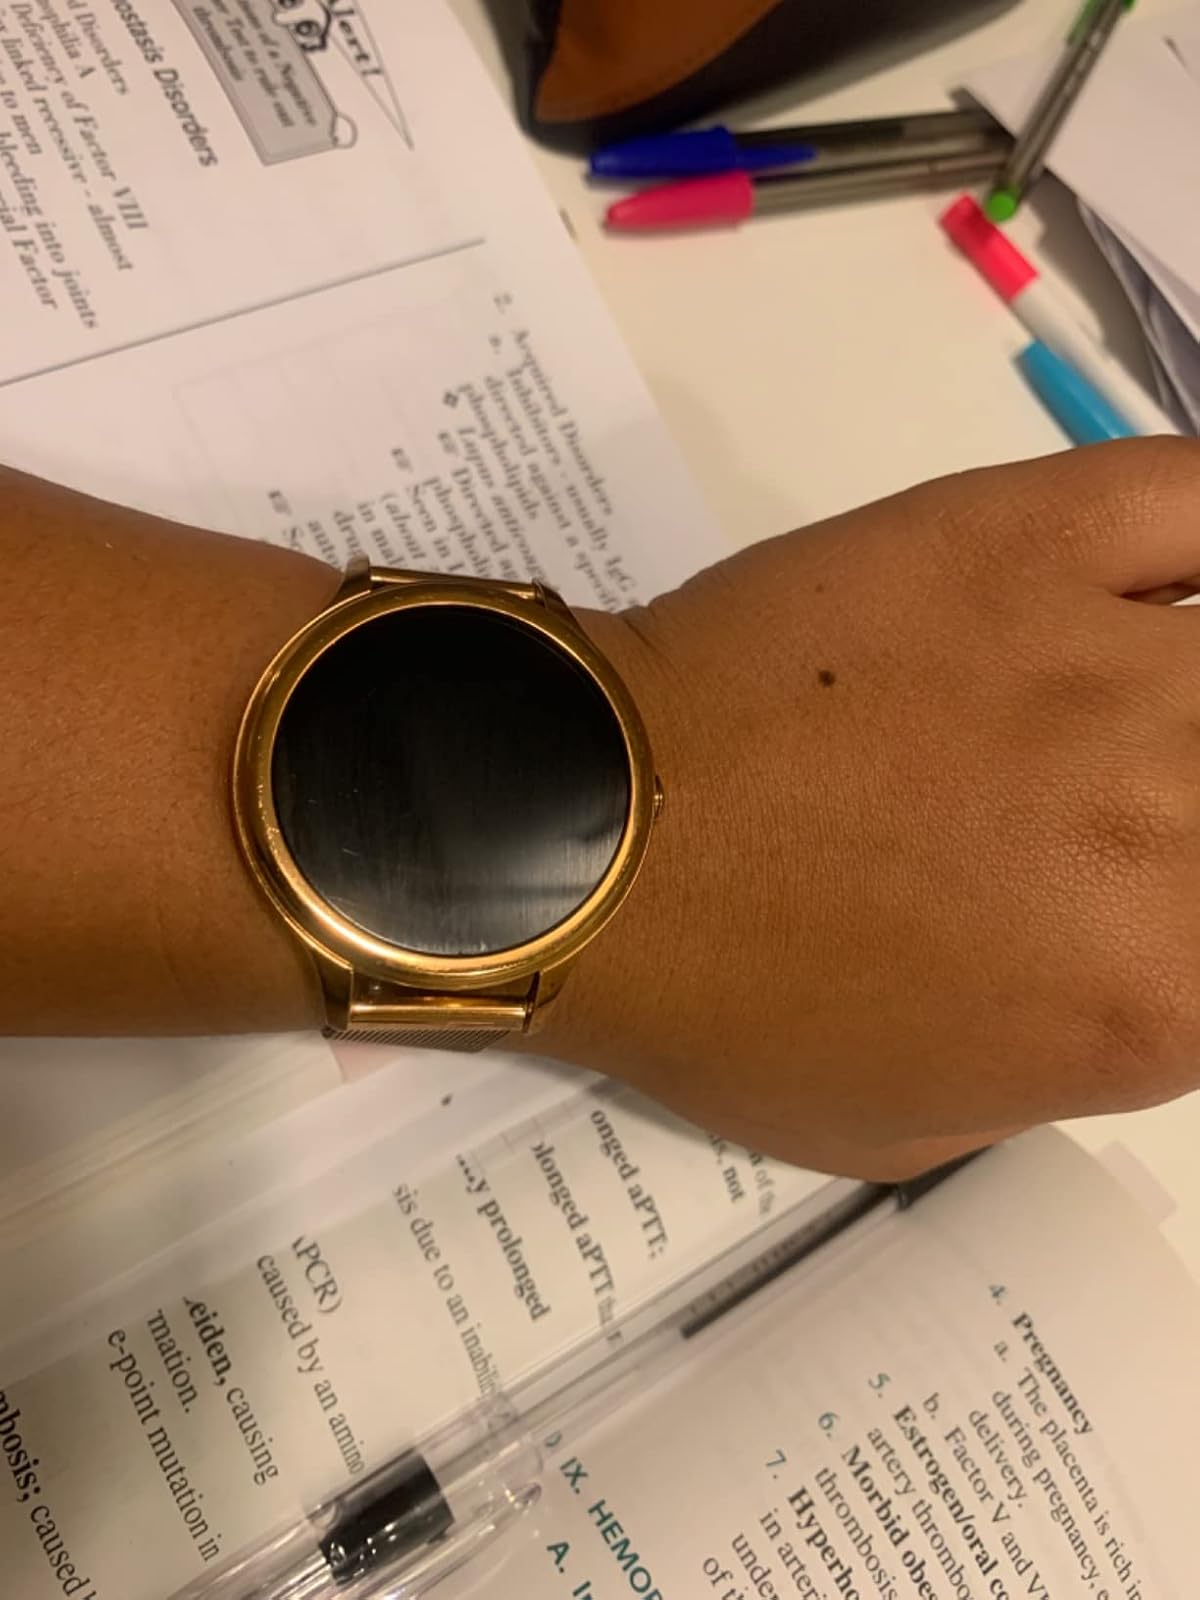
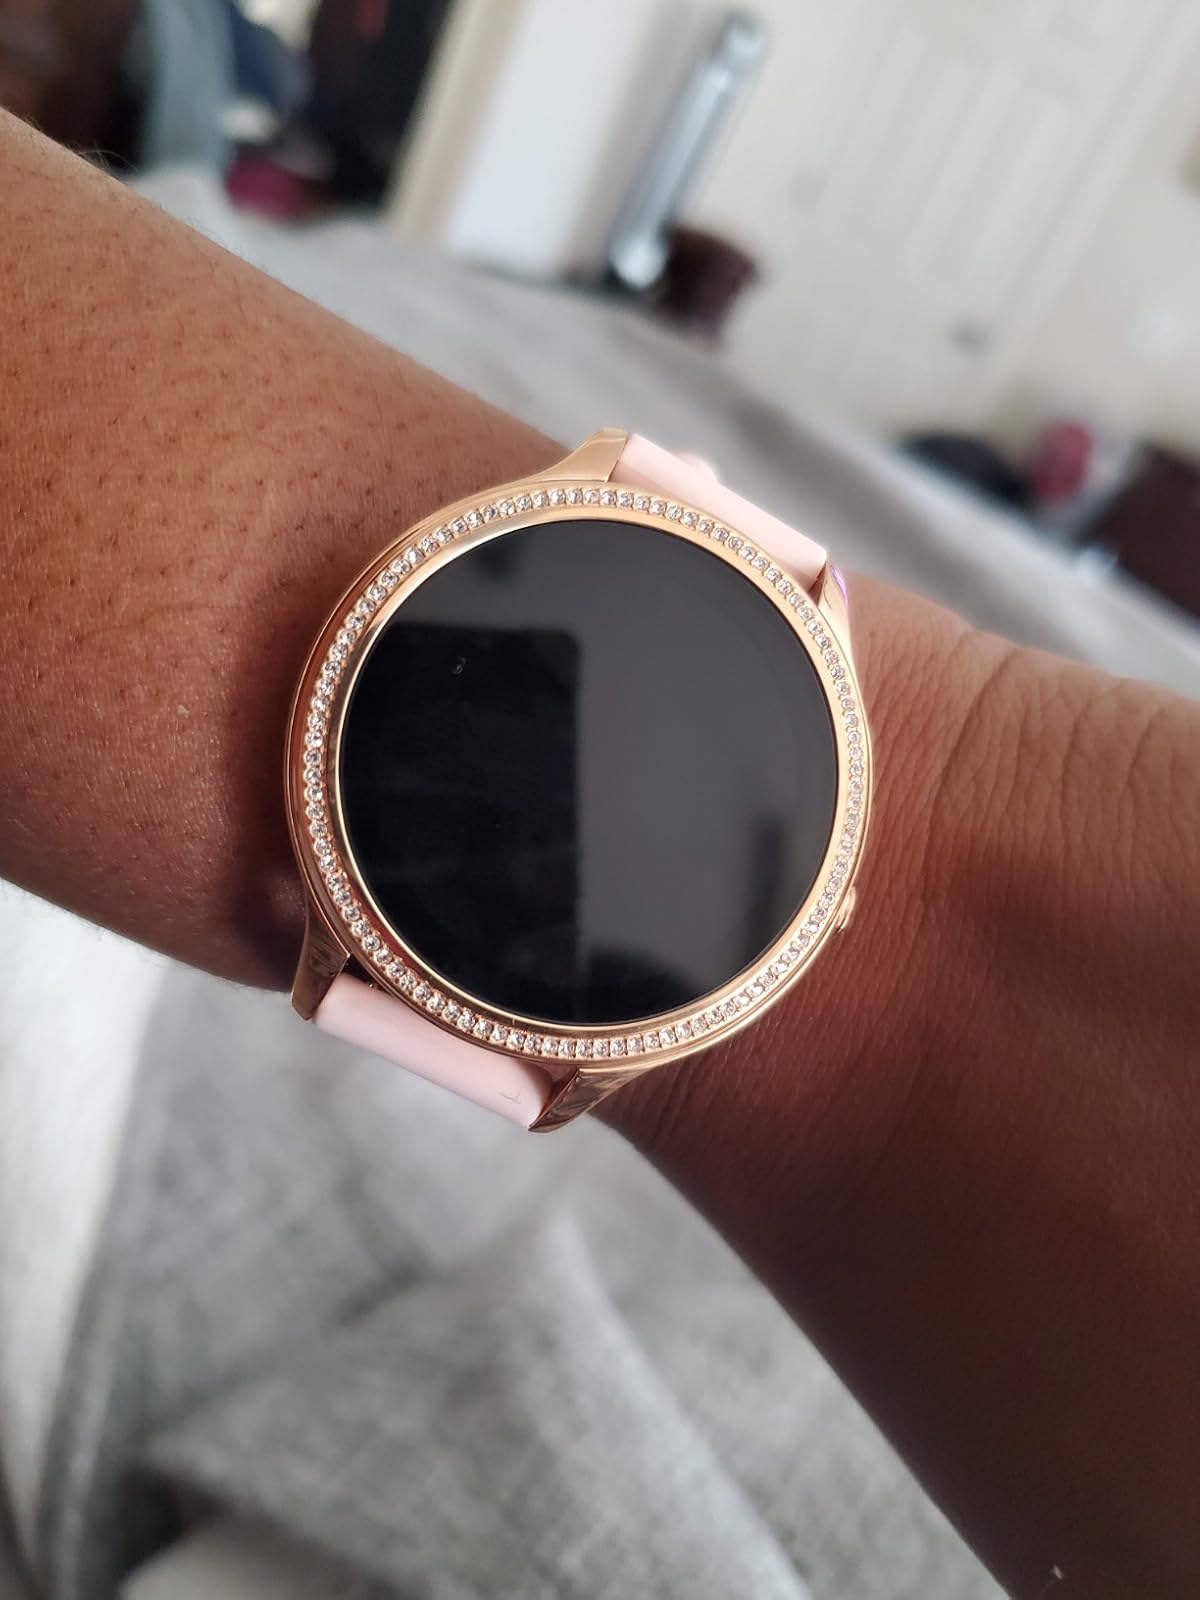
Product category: smartwatch
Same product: no